Reactions to the 2019–2020 Hong Kong protests

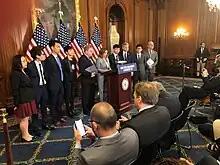
House Democratic leader Nancy Pelosi with Hong Kong activists who have become prominent figures in the protests

According to CNN and "Financial Times" reports, in June, President Donald Trump promised Chinese paramount leader Xi Jinping that the US would remain quiet on pro-democracy protests in Hong Kong while trade talks continued. Also in June, the State Department told then-US general counsel in Hong Kong, Kurt Tong, to cancel a planned speech on the protests in Washington.